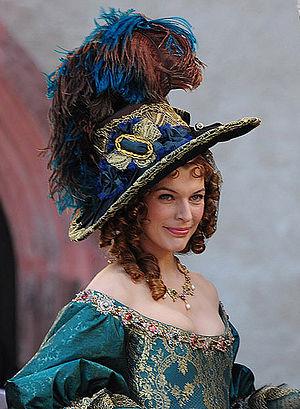
Les Trois Mousquetaires est un film anglo-germano-français réalisé par Paul W. S. Anderson et sorti en 2011.